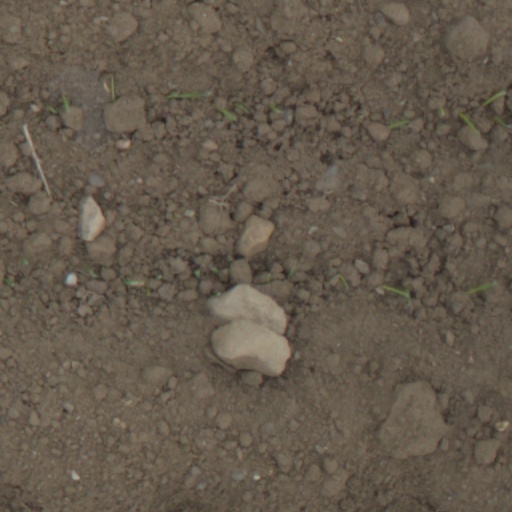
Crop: wheat